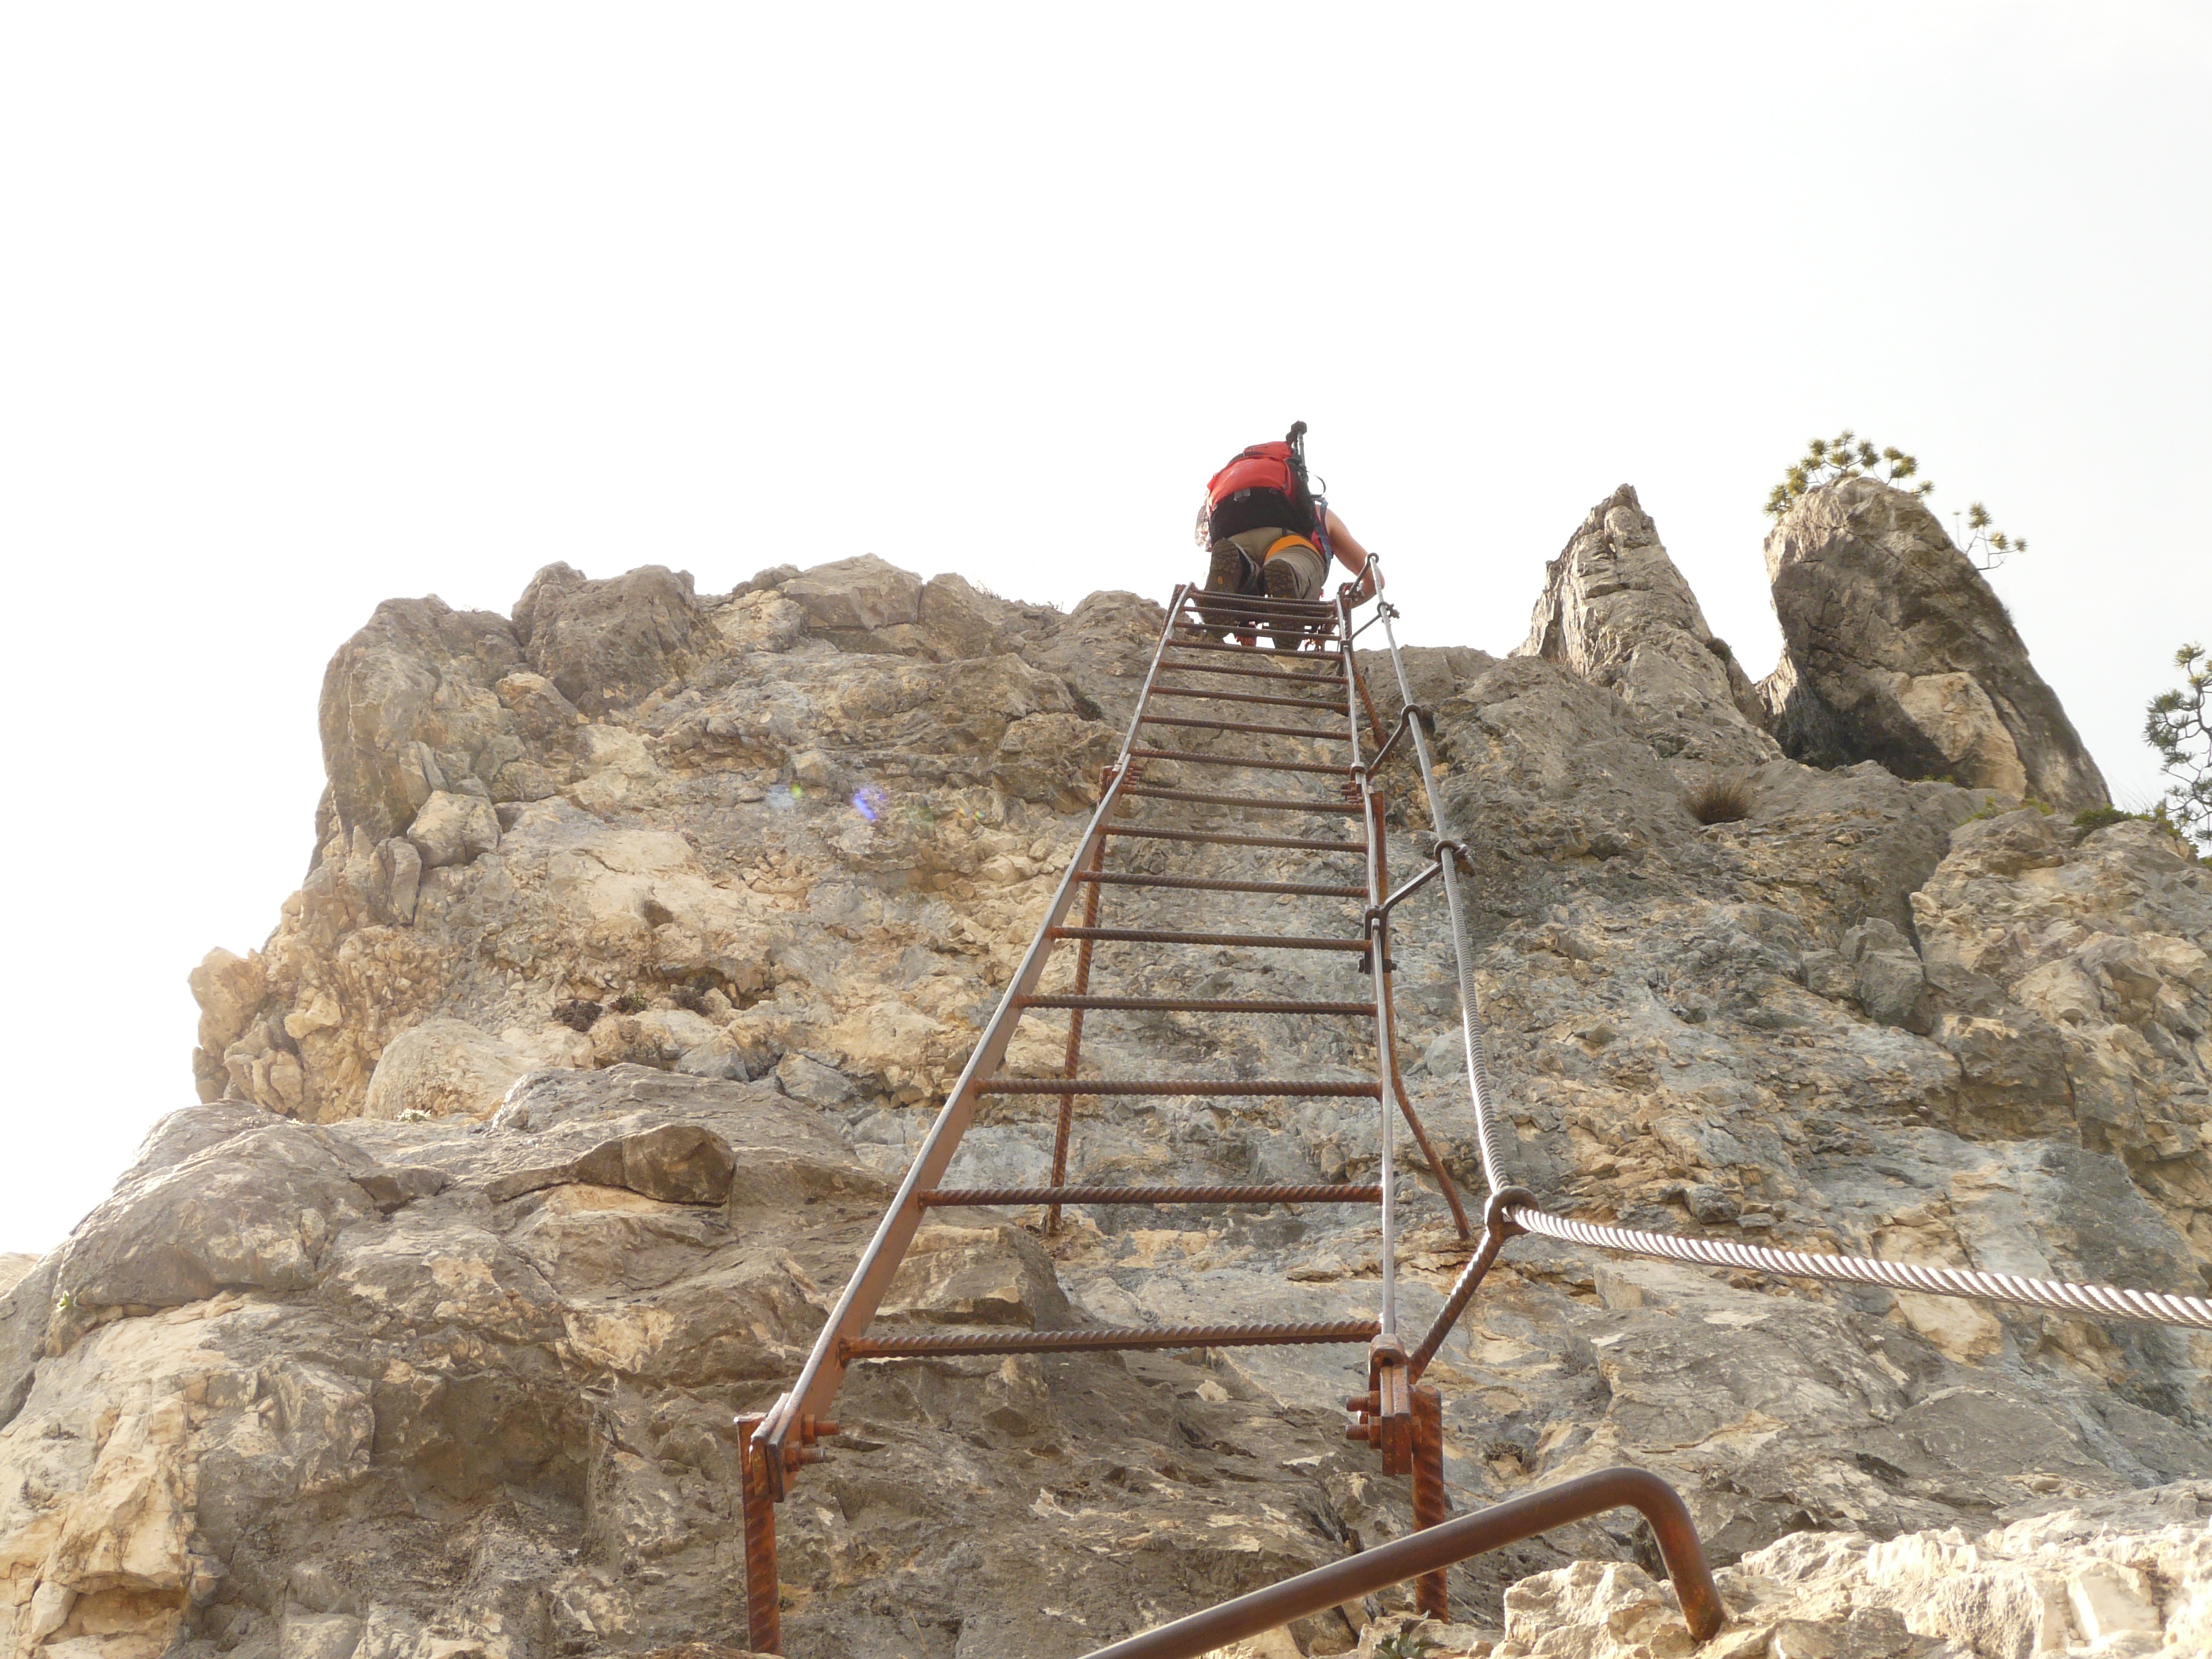
rock, hiking, narrow, hike, italy, alpine, climbing, climber, steep, terrain, security, climb, exposed, garda, mountaineering, geology, mountaineer, head, backup, ladders, perpendicular, bergtour, wire rope, climbing harness, migratory goal, rope up, climbing equipment, climbing platform system, via ferrata, rock ribbon, via dell amicizia, self assurance, cima sat, klettersteig lerin, klettersteigler